Epsom Derby

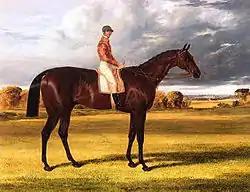
"Amato", 1838 Derby winner by John Frederick Herring, Sr

For many years the Derby was run on a Wednesday or a Thursday and on the day huge crowds would come from London, not only to see the race but to enjoy other entertainment (during some of the 19th century and most of the 20th, Parliament would adjourn to allow members to attend the meeting).